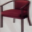
Label: chair